Kubera Kuchela

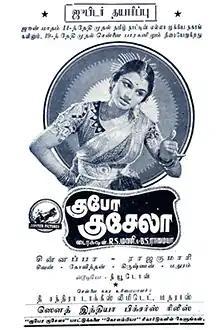
Theatrical release poster

Kubera Kuchela is a 1943 Indian Tamil-language Hindu mythological film directed by R. S. Mani and written by B. S. Ramaiah. The soundtrack was by Kunnakudi Venkatarama Iyer and background music by S. V. Venkat Raman. The film stars P. U. Chinnappa T. R. Rajakumari, D. Balasubramaniam and P. S. Govindan.